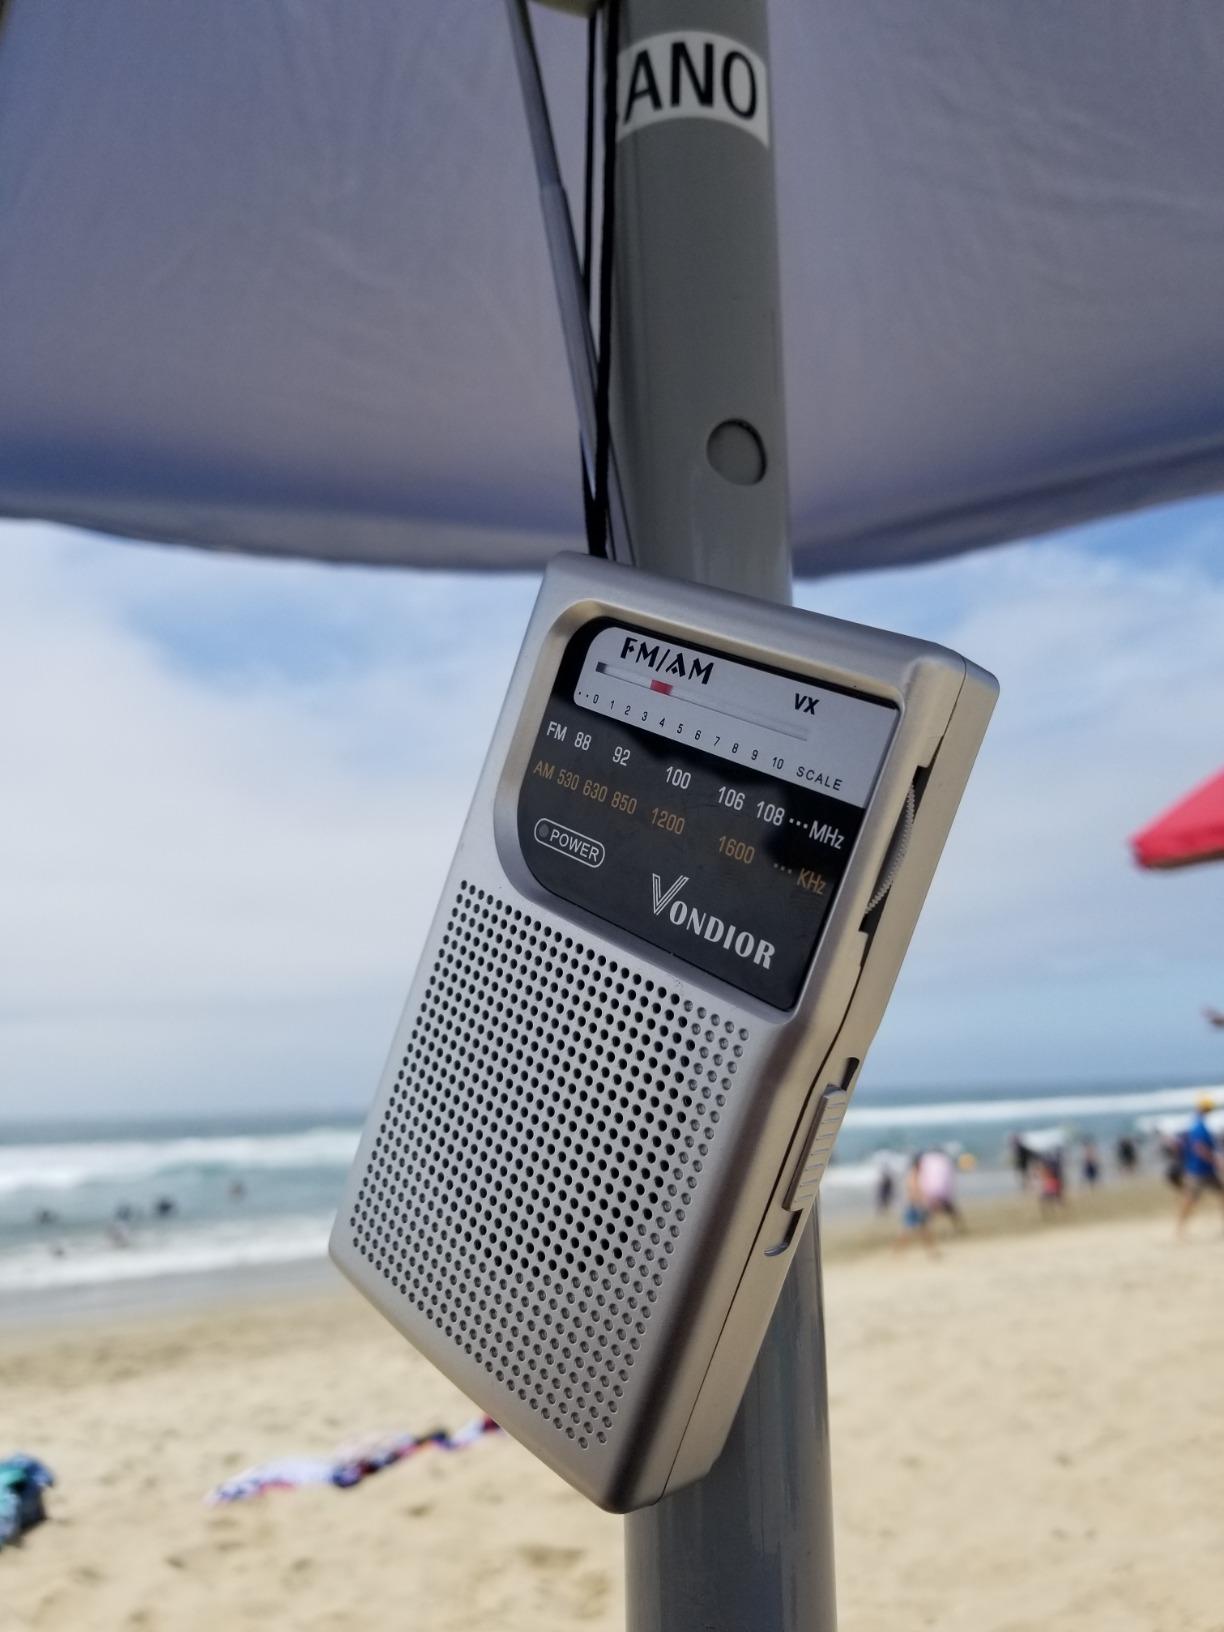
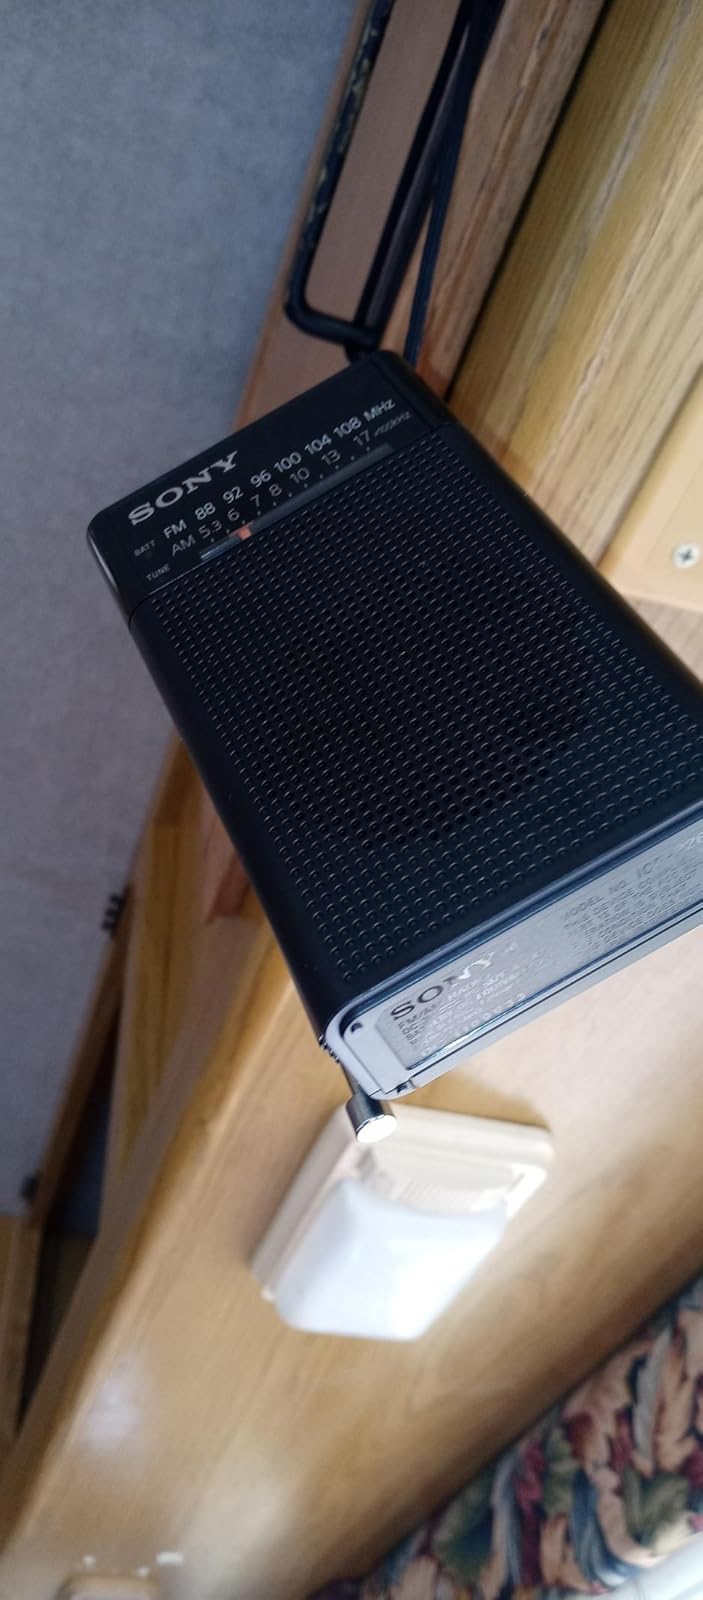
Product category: radio
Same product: no